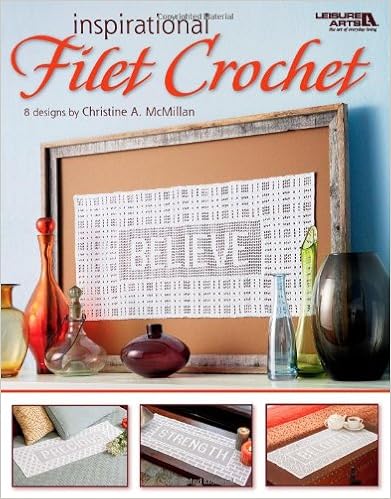
Inspirational Filet Crochet (Leisure Arts #3902)
Category: Books
About the Author Leisure Arts is a leading publisher and distributor of “how-to” and lifestyle publications with emphasis on creative crafts, needlework, decorating, and entertaining. Leisure Arts is located in Little Rock, AR.
Features: Let filet crochet tell the world what's important to you. Unique borders surround words that declare your affection, share inspiration, or extend hospitality. The designs are perfect for table runners, wall art, pillows, and more. Clearly charted to fashion with cotton thread in your choice of size 10, 20, or 30, these lacy creations are sure to bless your heart and your home. And just imagine what meaningful gifts they'll make! 8 rectangular mats by Christine A. McMillan: BELOVED, with argyle border; CHERISH, with open blocks border; PRECIOUS, with diamonds border; BELIEVE, with lattice border; COURAGE, with blocks border; PROMISE, with basket weave border; STRENGTH, with brick work border; and WELCOME, with Greek key border.